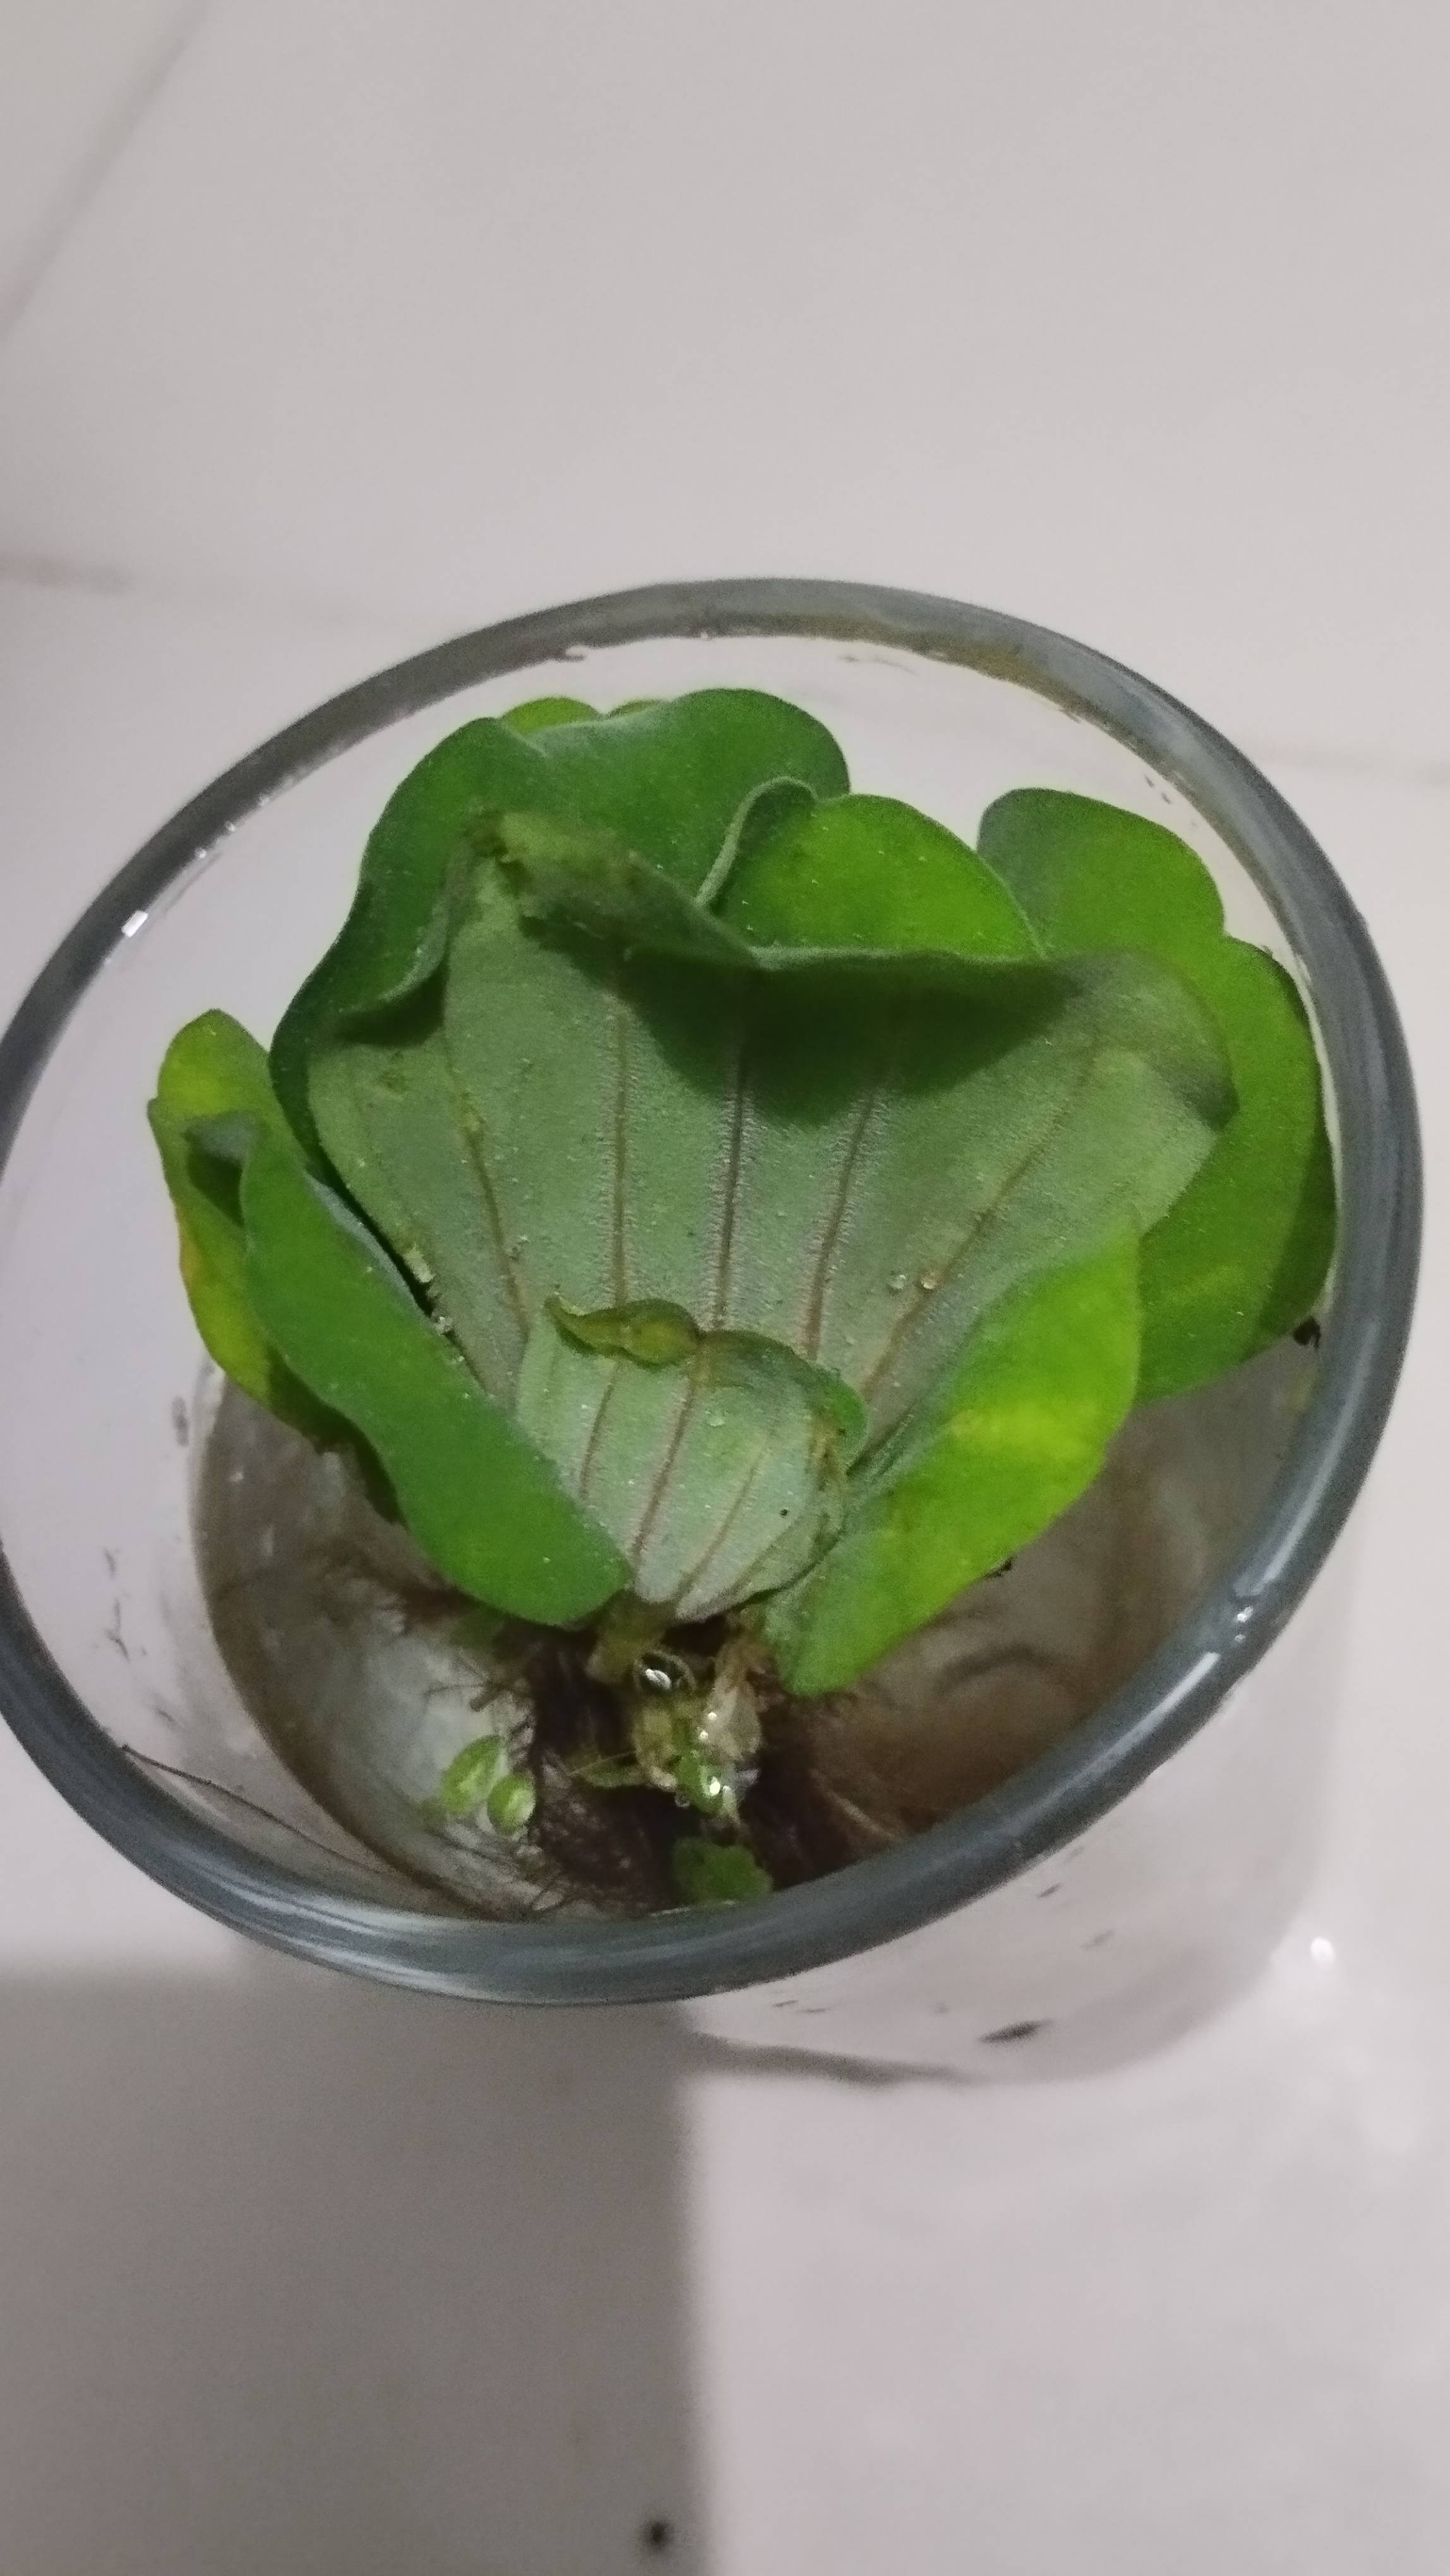
Species: Water Lettuce (Pistia stratiotes)